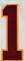
Number: 1